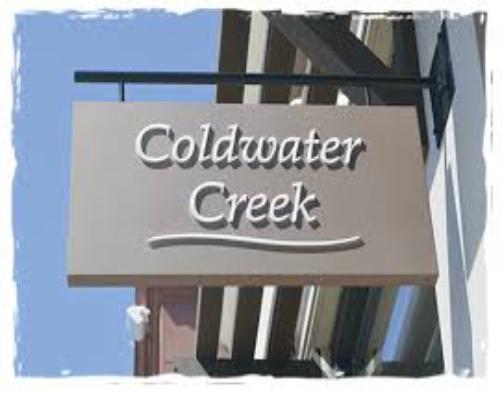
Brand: Coldwater Creek
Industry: Clothes